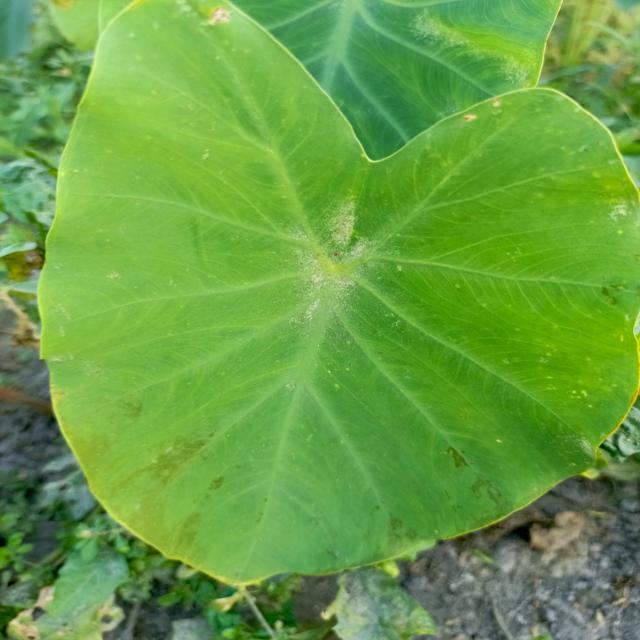
Label: Early_Blight